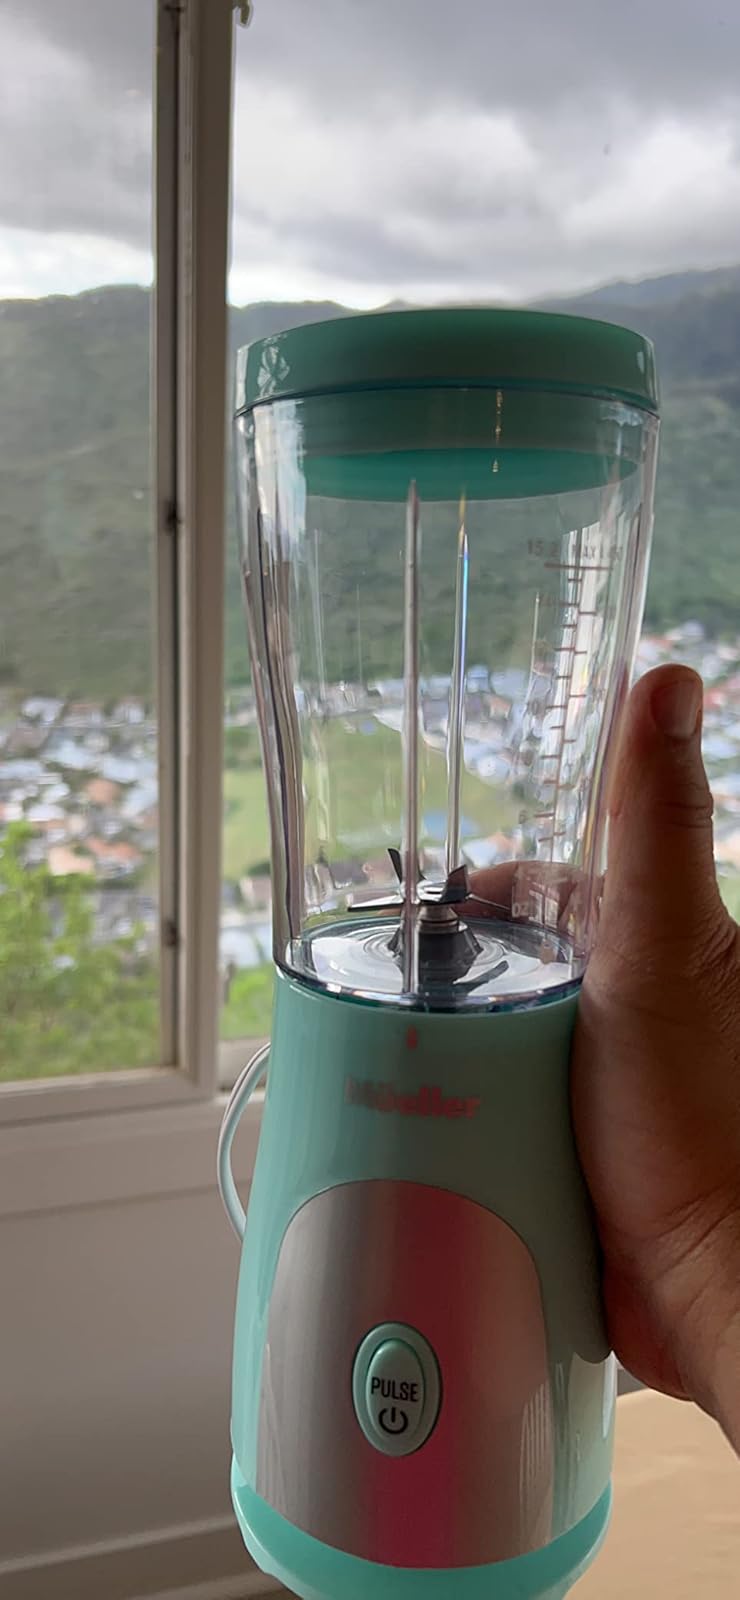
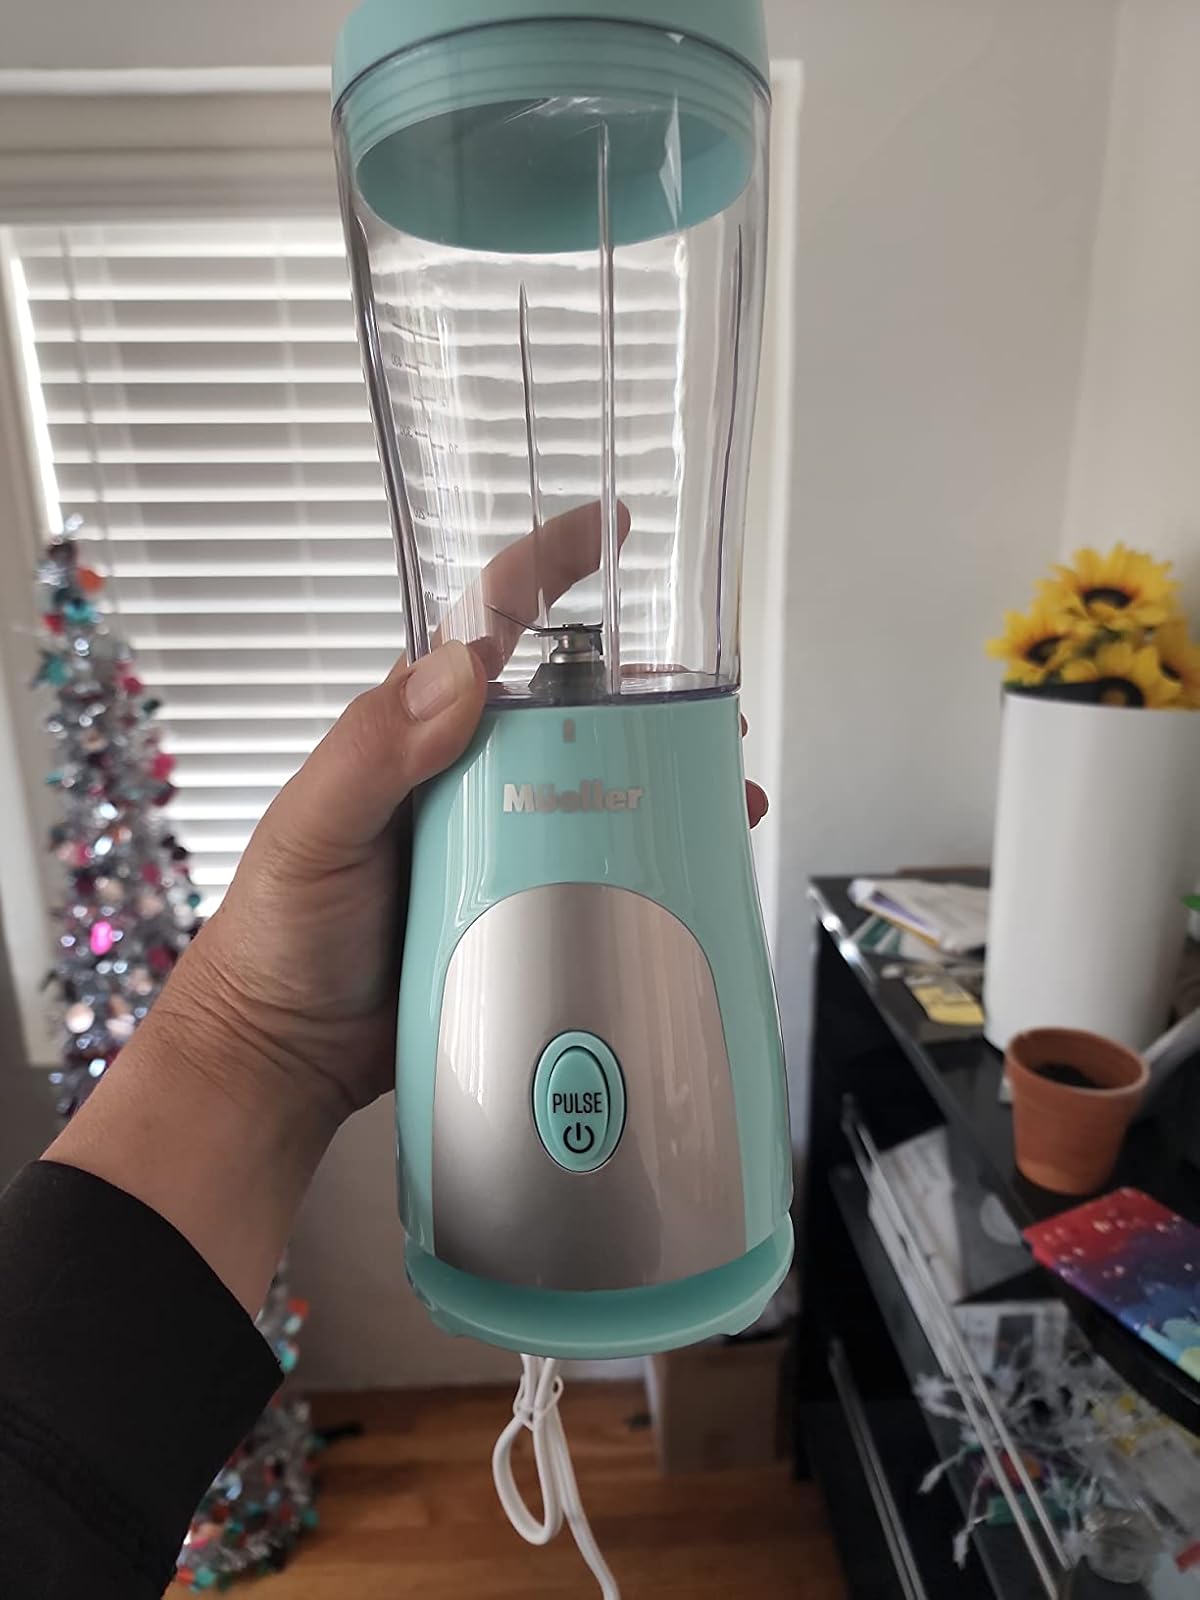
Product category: items_blender
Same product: yes